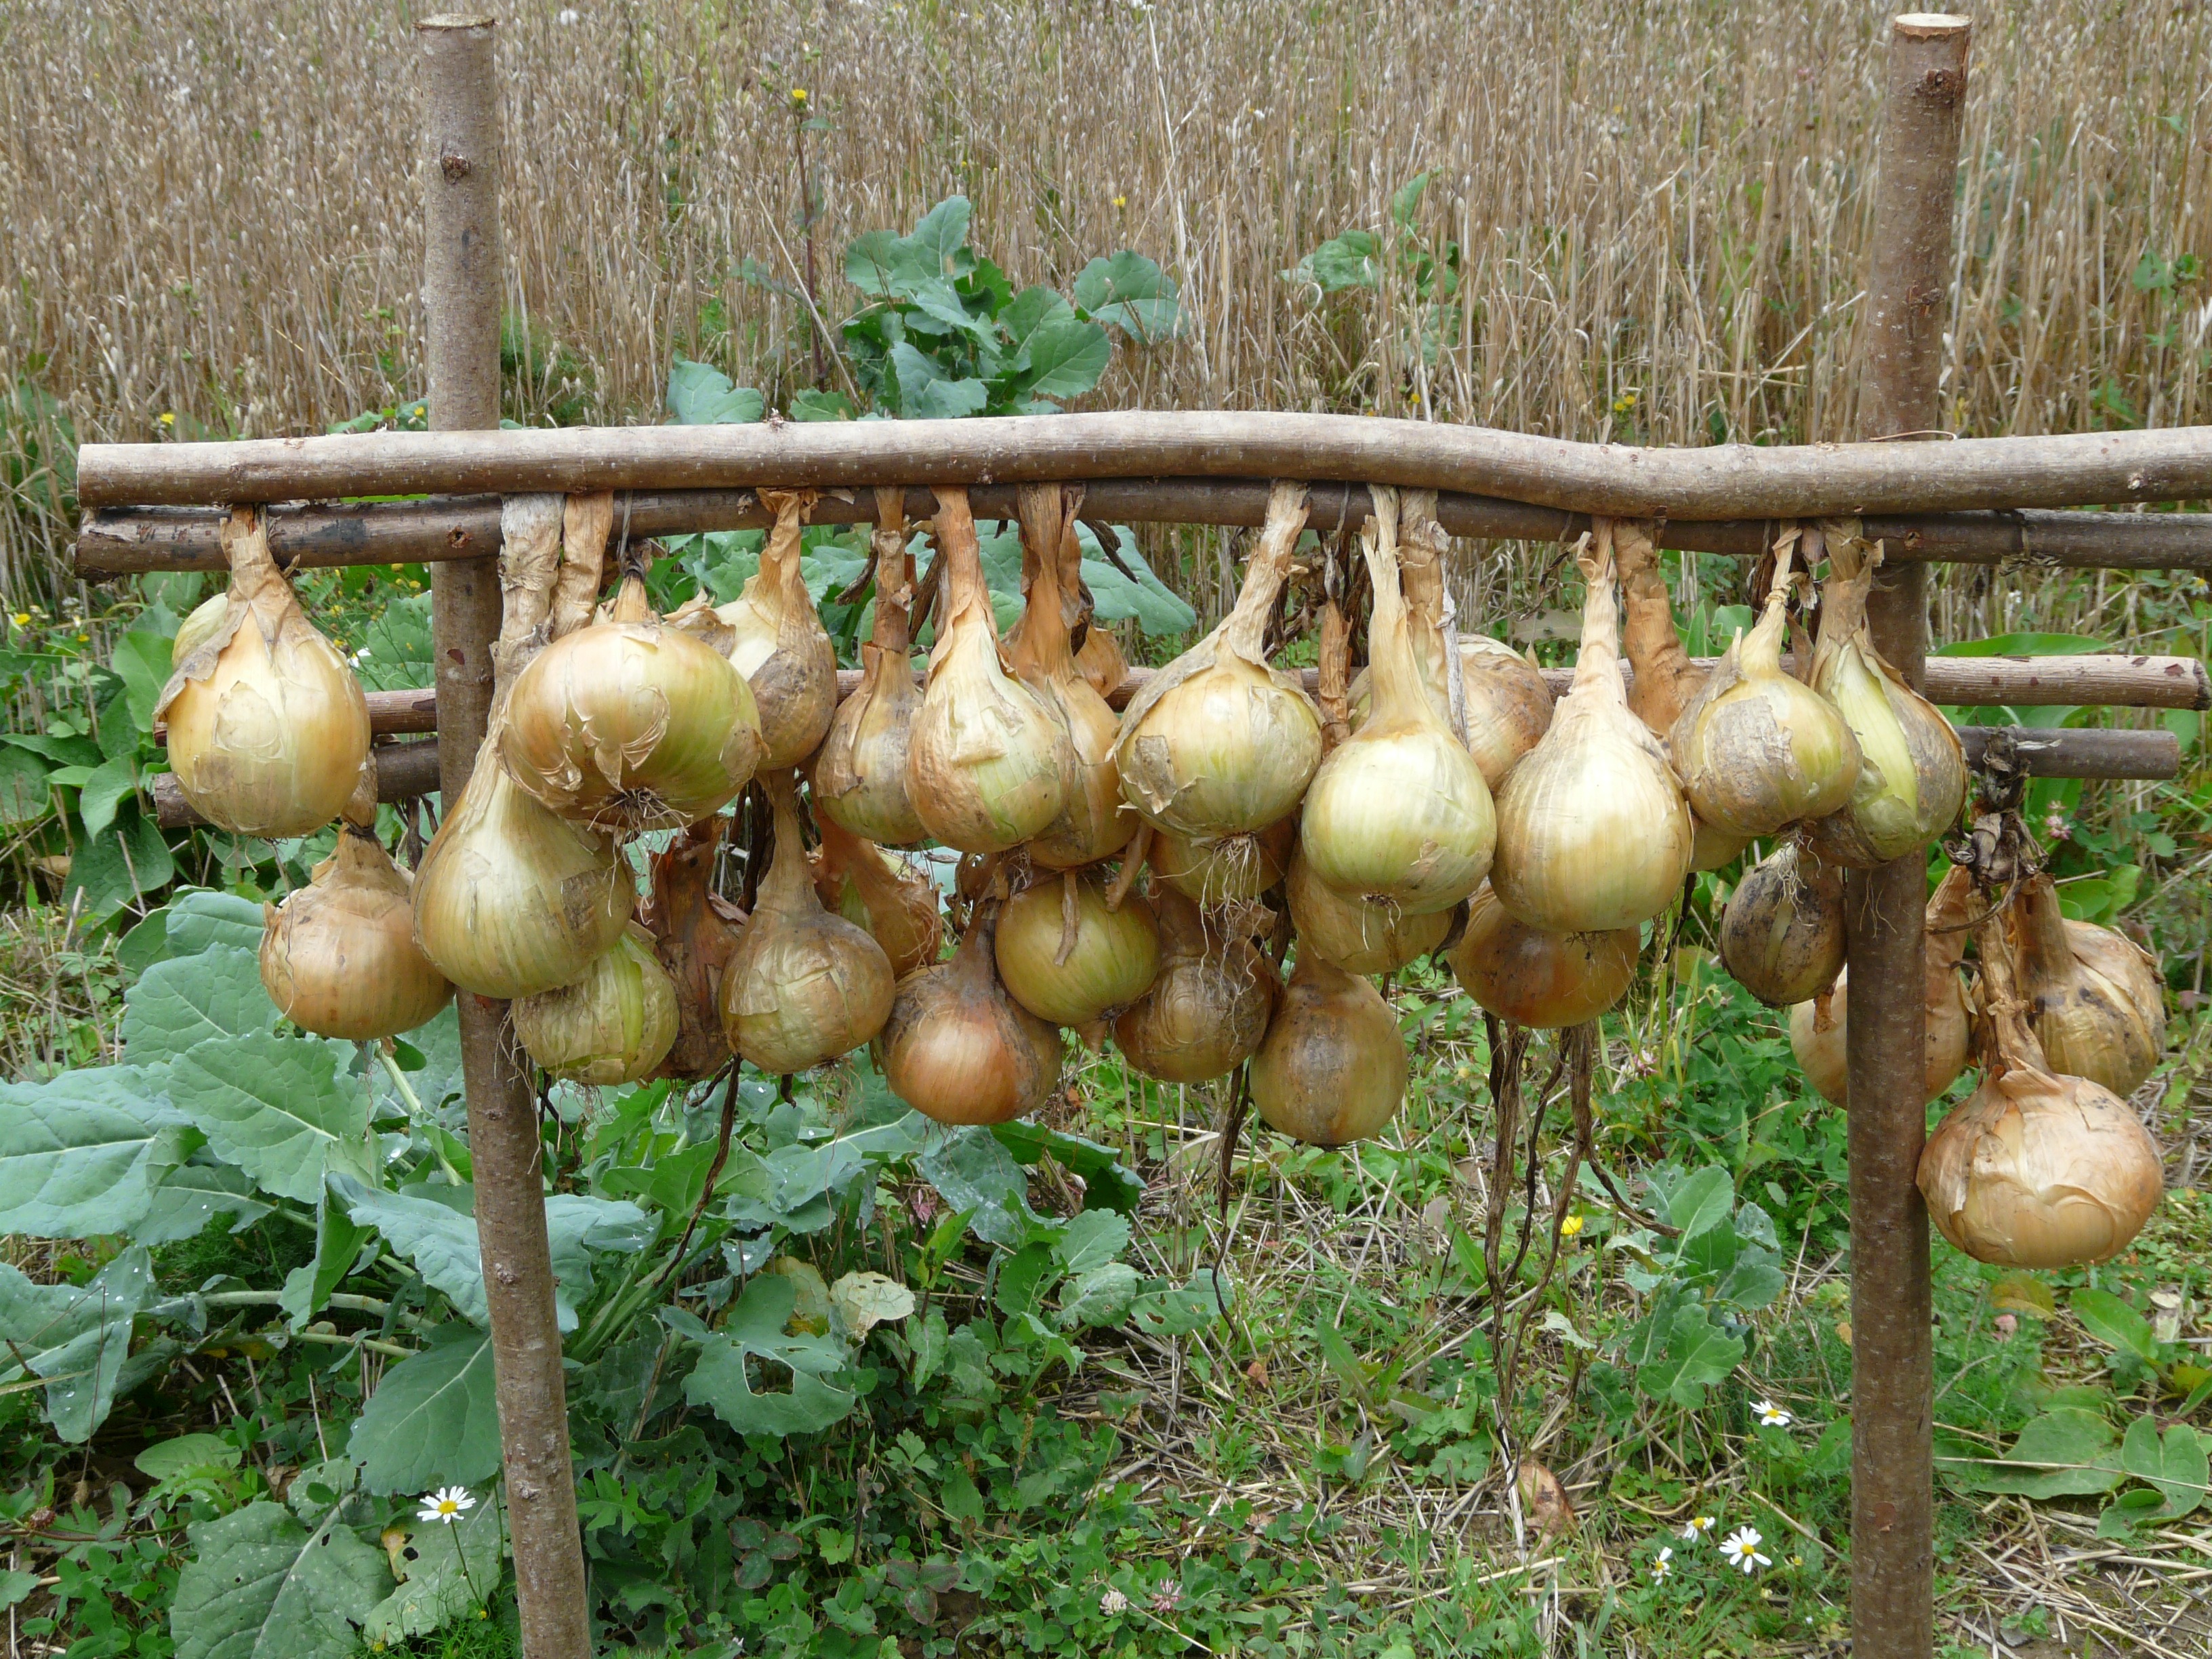
plant, flower, food, produce, vegetable, gourd, onions, flowering plant, allium cepa, onion harvest, kitchen onion, gartenzwiebel, land plant, sommerzwiebel, house onion, common onion allium